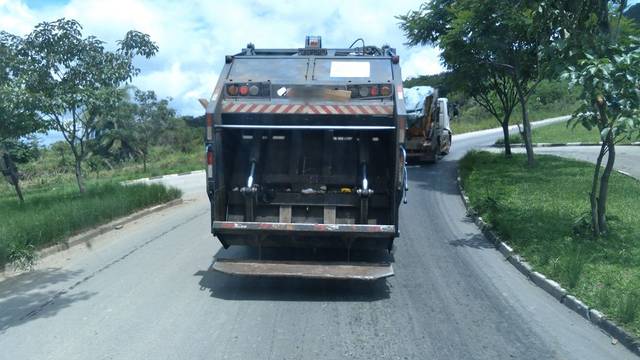
Region: Brazil
Coordinates: -19.856, -43.85